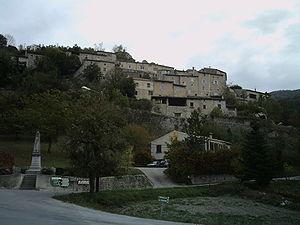
Vue sur la butte du village d'Aurel, dans la Drôme
Aurel est une commune française située dans le département de la Drôme, en région Auvergne-Rhône-Alpes.